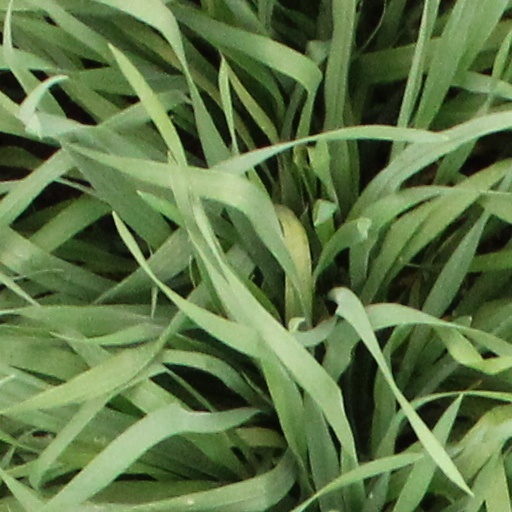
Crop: wheat